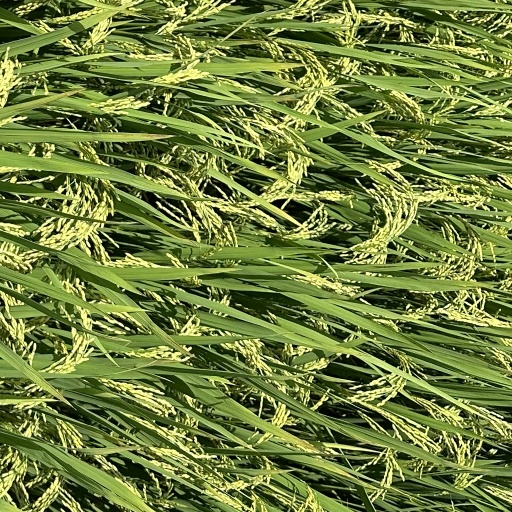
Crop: rice